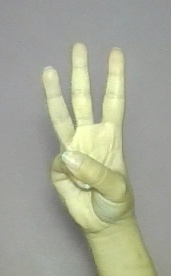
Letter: thaa